Schuyler Fisk

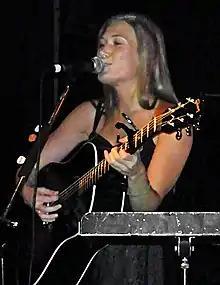
Fisk performing at the Record Bar in Kansas City, Missouri, in February 2009

Schuyler Elizabeth Fisk (pronounced ; born July 8, 1982) is an American actress and singer-songwriter.